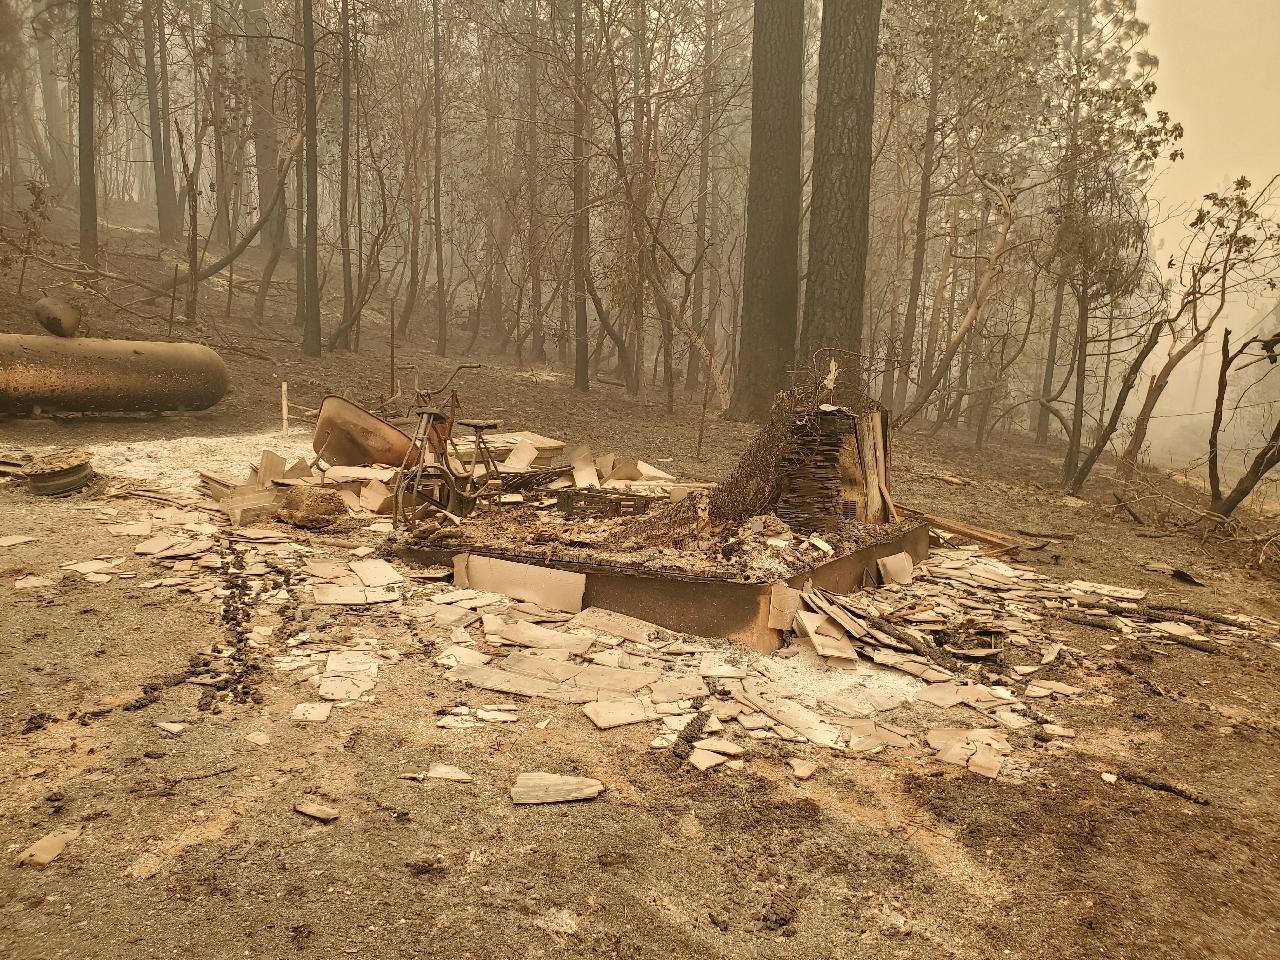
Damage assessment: destroyed